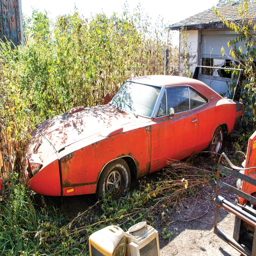
we launched website category years ago with automobile model .